The Bear and the Gardener

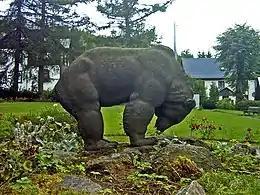
A garden bear

Several lines occurring in the poem are taken as its morals. Midway there is the statement 'In my opinion it's a golden rule/Better be lonely than be with a fool', which the rest of the story bears out. The summing up at the end carries the commentary given by eastern authors that it is better to have a wise enemy than a foolish friend.